Livia Leu Agosti

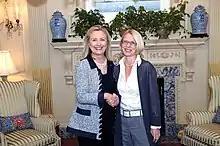
Leu Agosti meets with Secretary of State Hillary Clinton in 2011

In 1989, after graduating, Leu entered the Federal Department of Foreign Affairs and initially was employed as a trainee in Bern, Paris and Geneva. Since May 1991 she held the position as a diplomatic associate in the section United Nations/International Organizations. In 1994, she was transferred to the UN Headquarters in New York City, where she held the position of 2nd Embassy Secretary and was promoted to 1st Embassy Secretary in 1995 respectively to Embassy Counselor in 1998. Later she became vice chairman of the Swiss delegation in Cairo, and a member of the group responsible for dealing with the nuclear program of Iran.